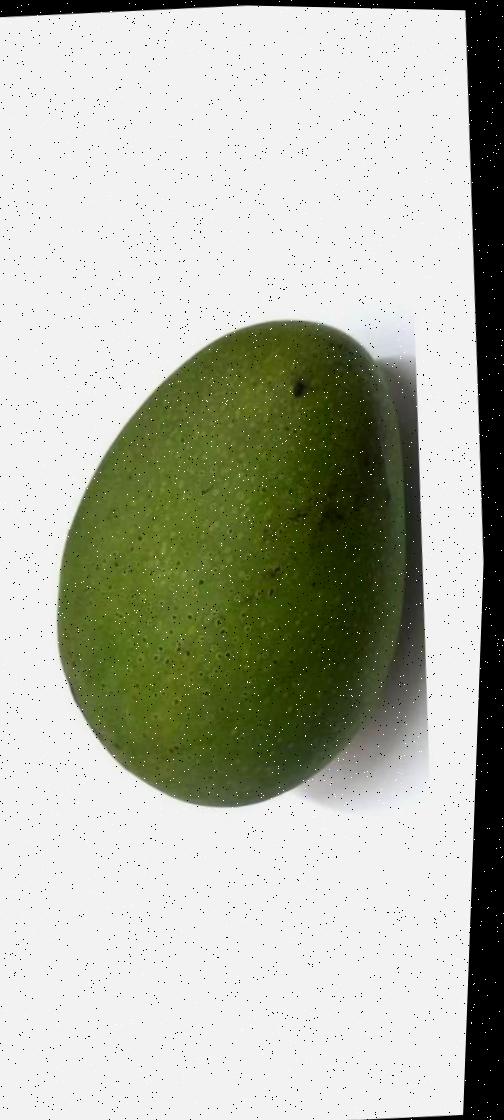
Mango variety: Ashshina Zhinuk